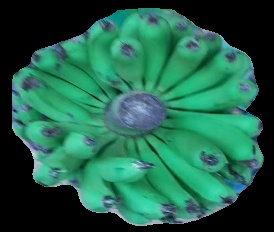
Variety: pachbale
Grade: grade2